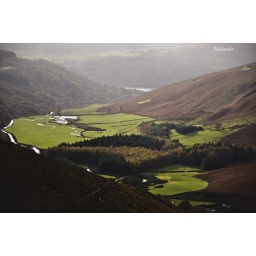
Beautiful view near Guinness lake in Wicklow mountain